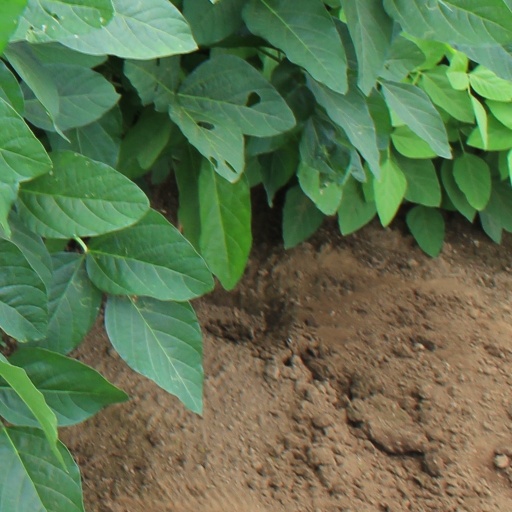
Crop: soybean